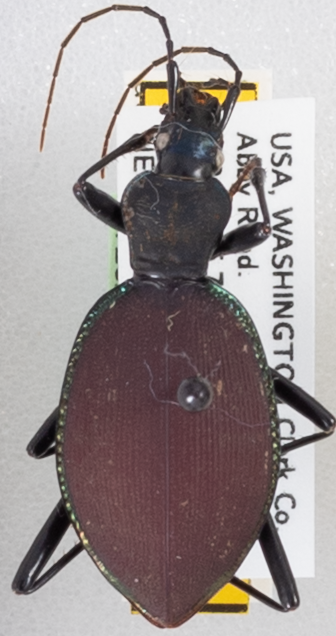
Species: Scaphinotus angusticollis
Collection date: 2020-09-08
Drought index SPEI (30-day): -1.186
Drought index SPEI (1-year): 0.006
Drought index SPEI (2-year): -2.09